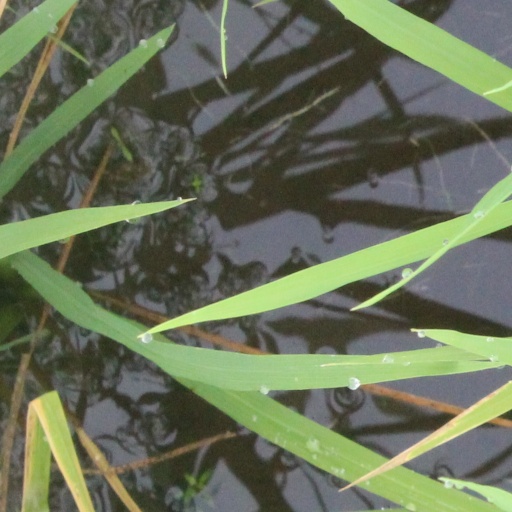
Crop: rice